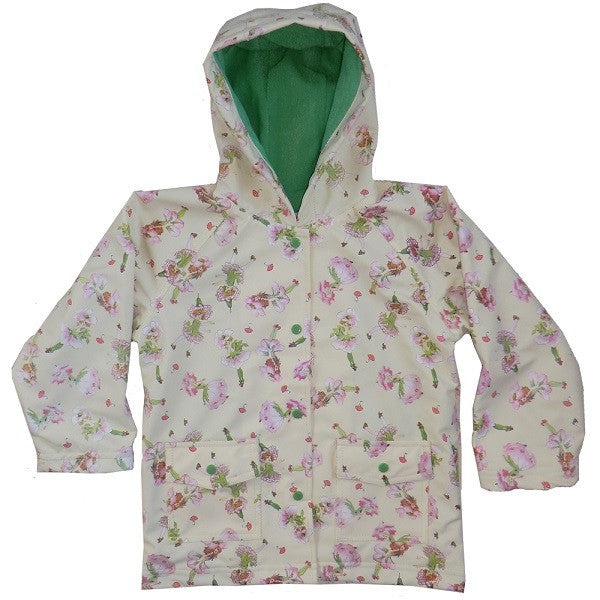
powell craft ballerina fairy ran mac (1-2yrs)
powell craft ballerina fairy ran mac (1-2yrs)
Brand: hanrattycraftsgifts.co.uk
Category: Apparel & Accessories > Clothing > Baby & Toddler Clothing > Baby & Toddler Outerwear > Baby & Toddler Coats & Jackets > Rain Coats